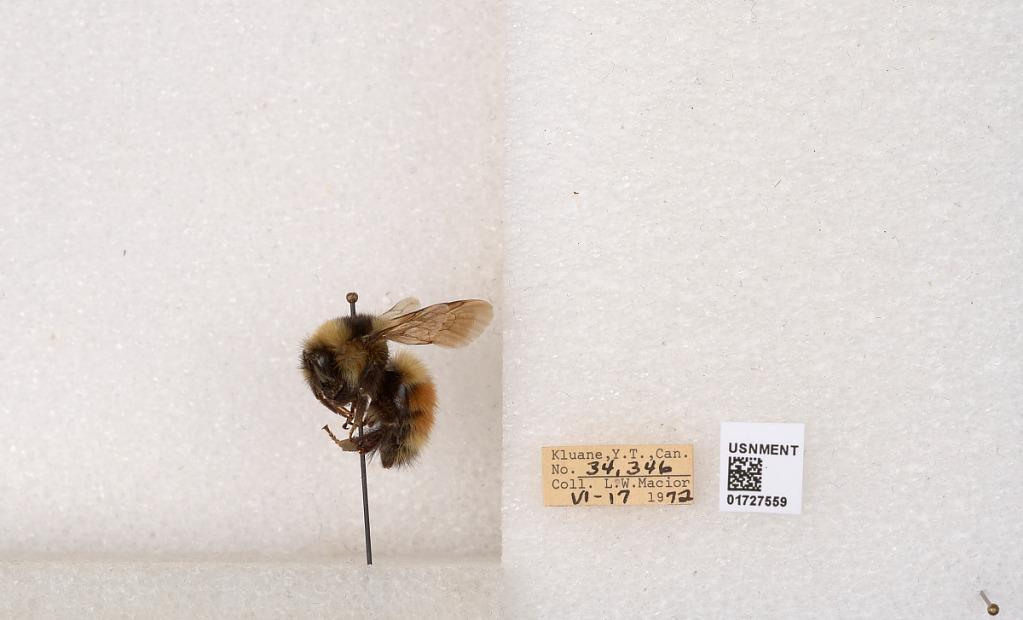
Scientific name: Bombus (Pyrobombus) sylvicola Kirby
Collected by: L. Macior
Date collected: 1972-6-17
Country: Canada
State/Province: Yukon Teritory
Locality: Kluane National Park and Reserve
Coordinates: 60.7493, -139.504